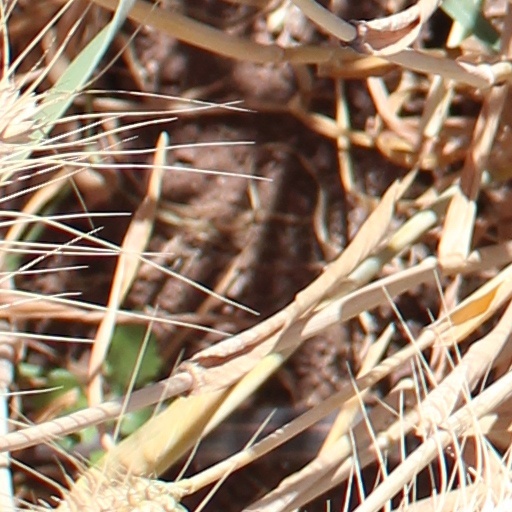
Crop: wheat